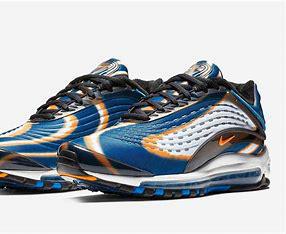
Brand: Nike
Model: Air Max Deluxe